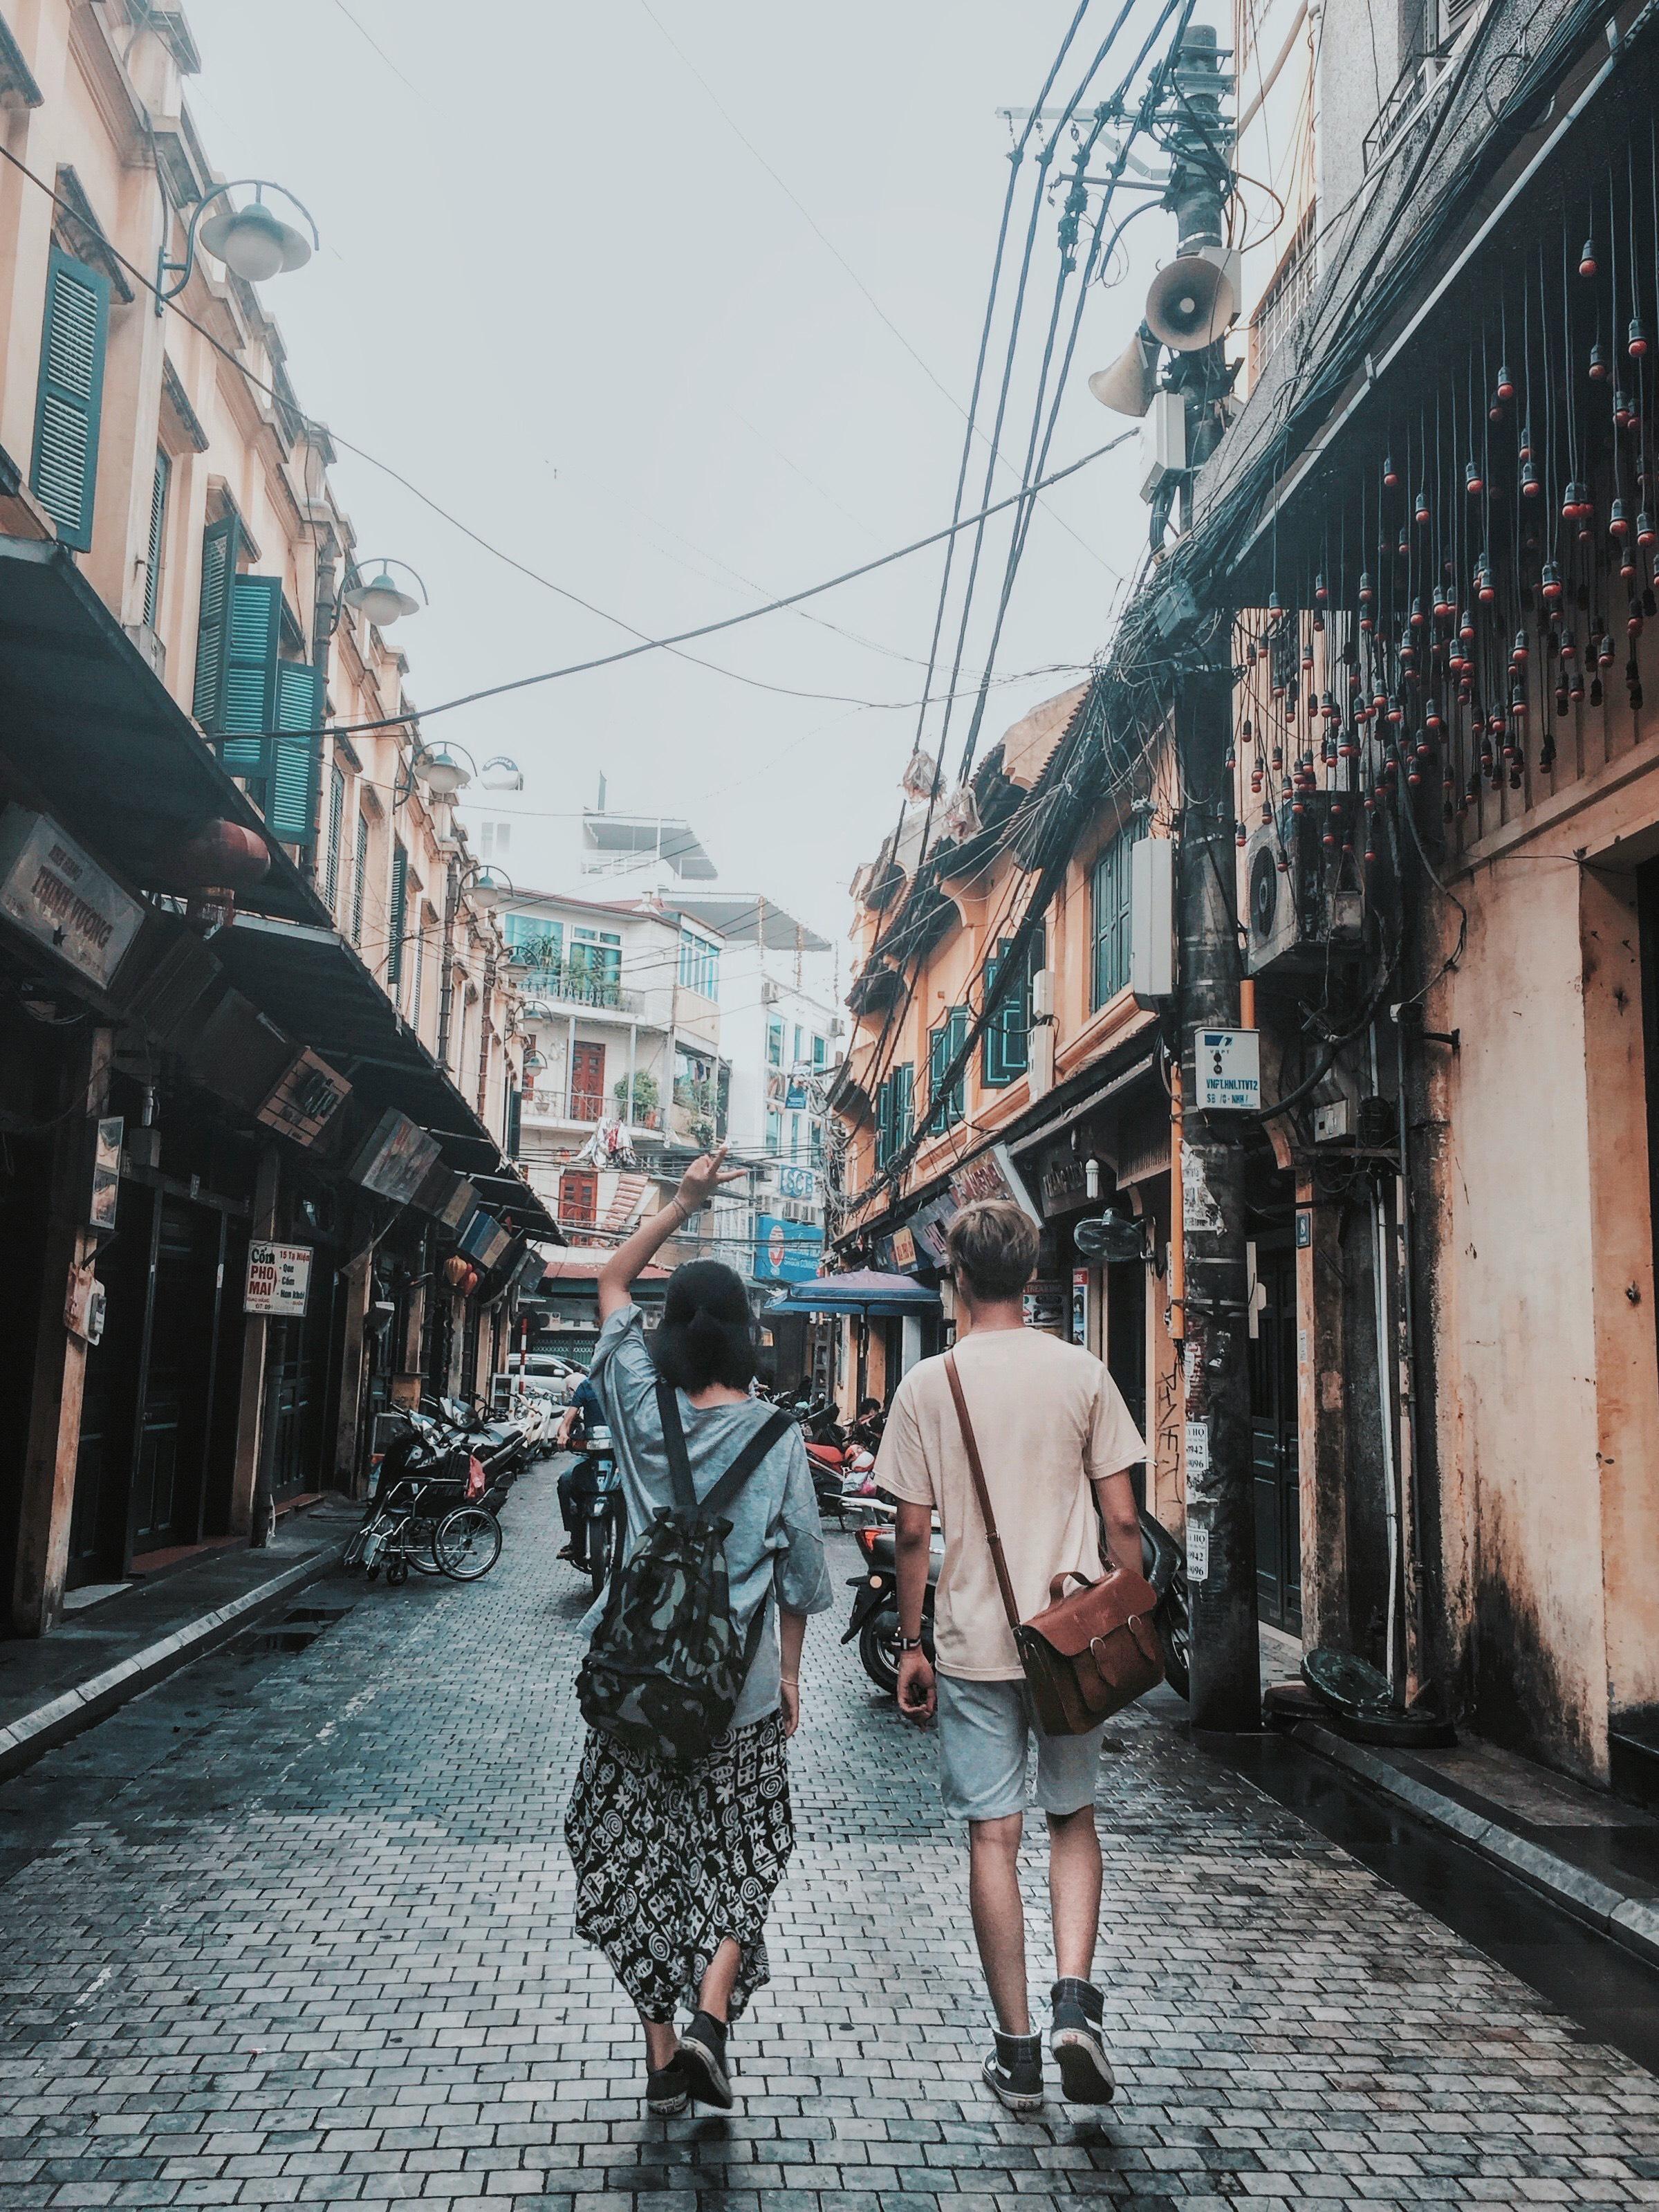
ở trên đường có sự xuất hiện của một cặp đôi đang đi bộ